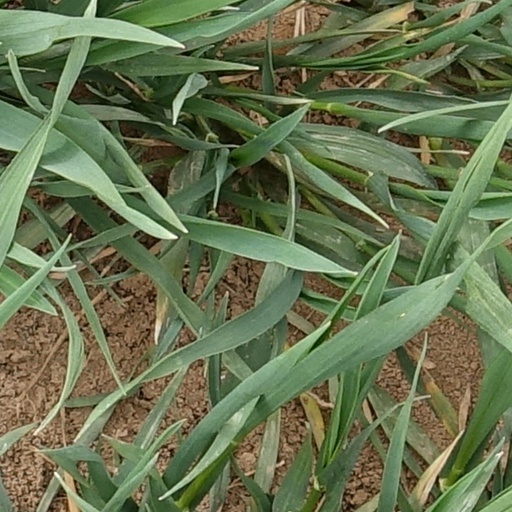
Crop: wheat